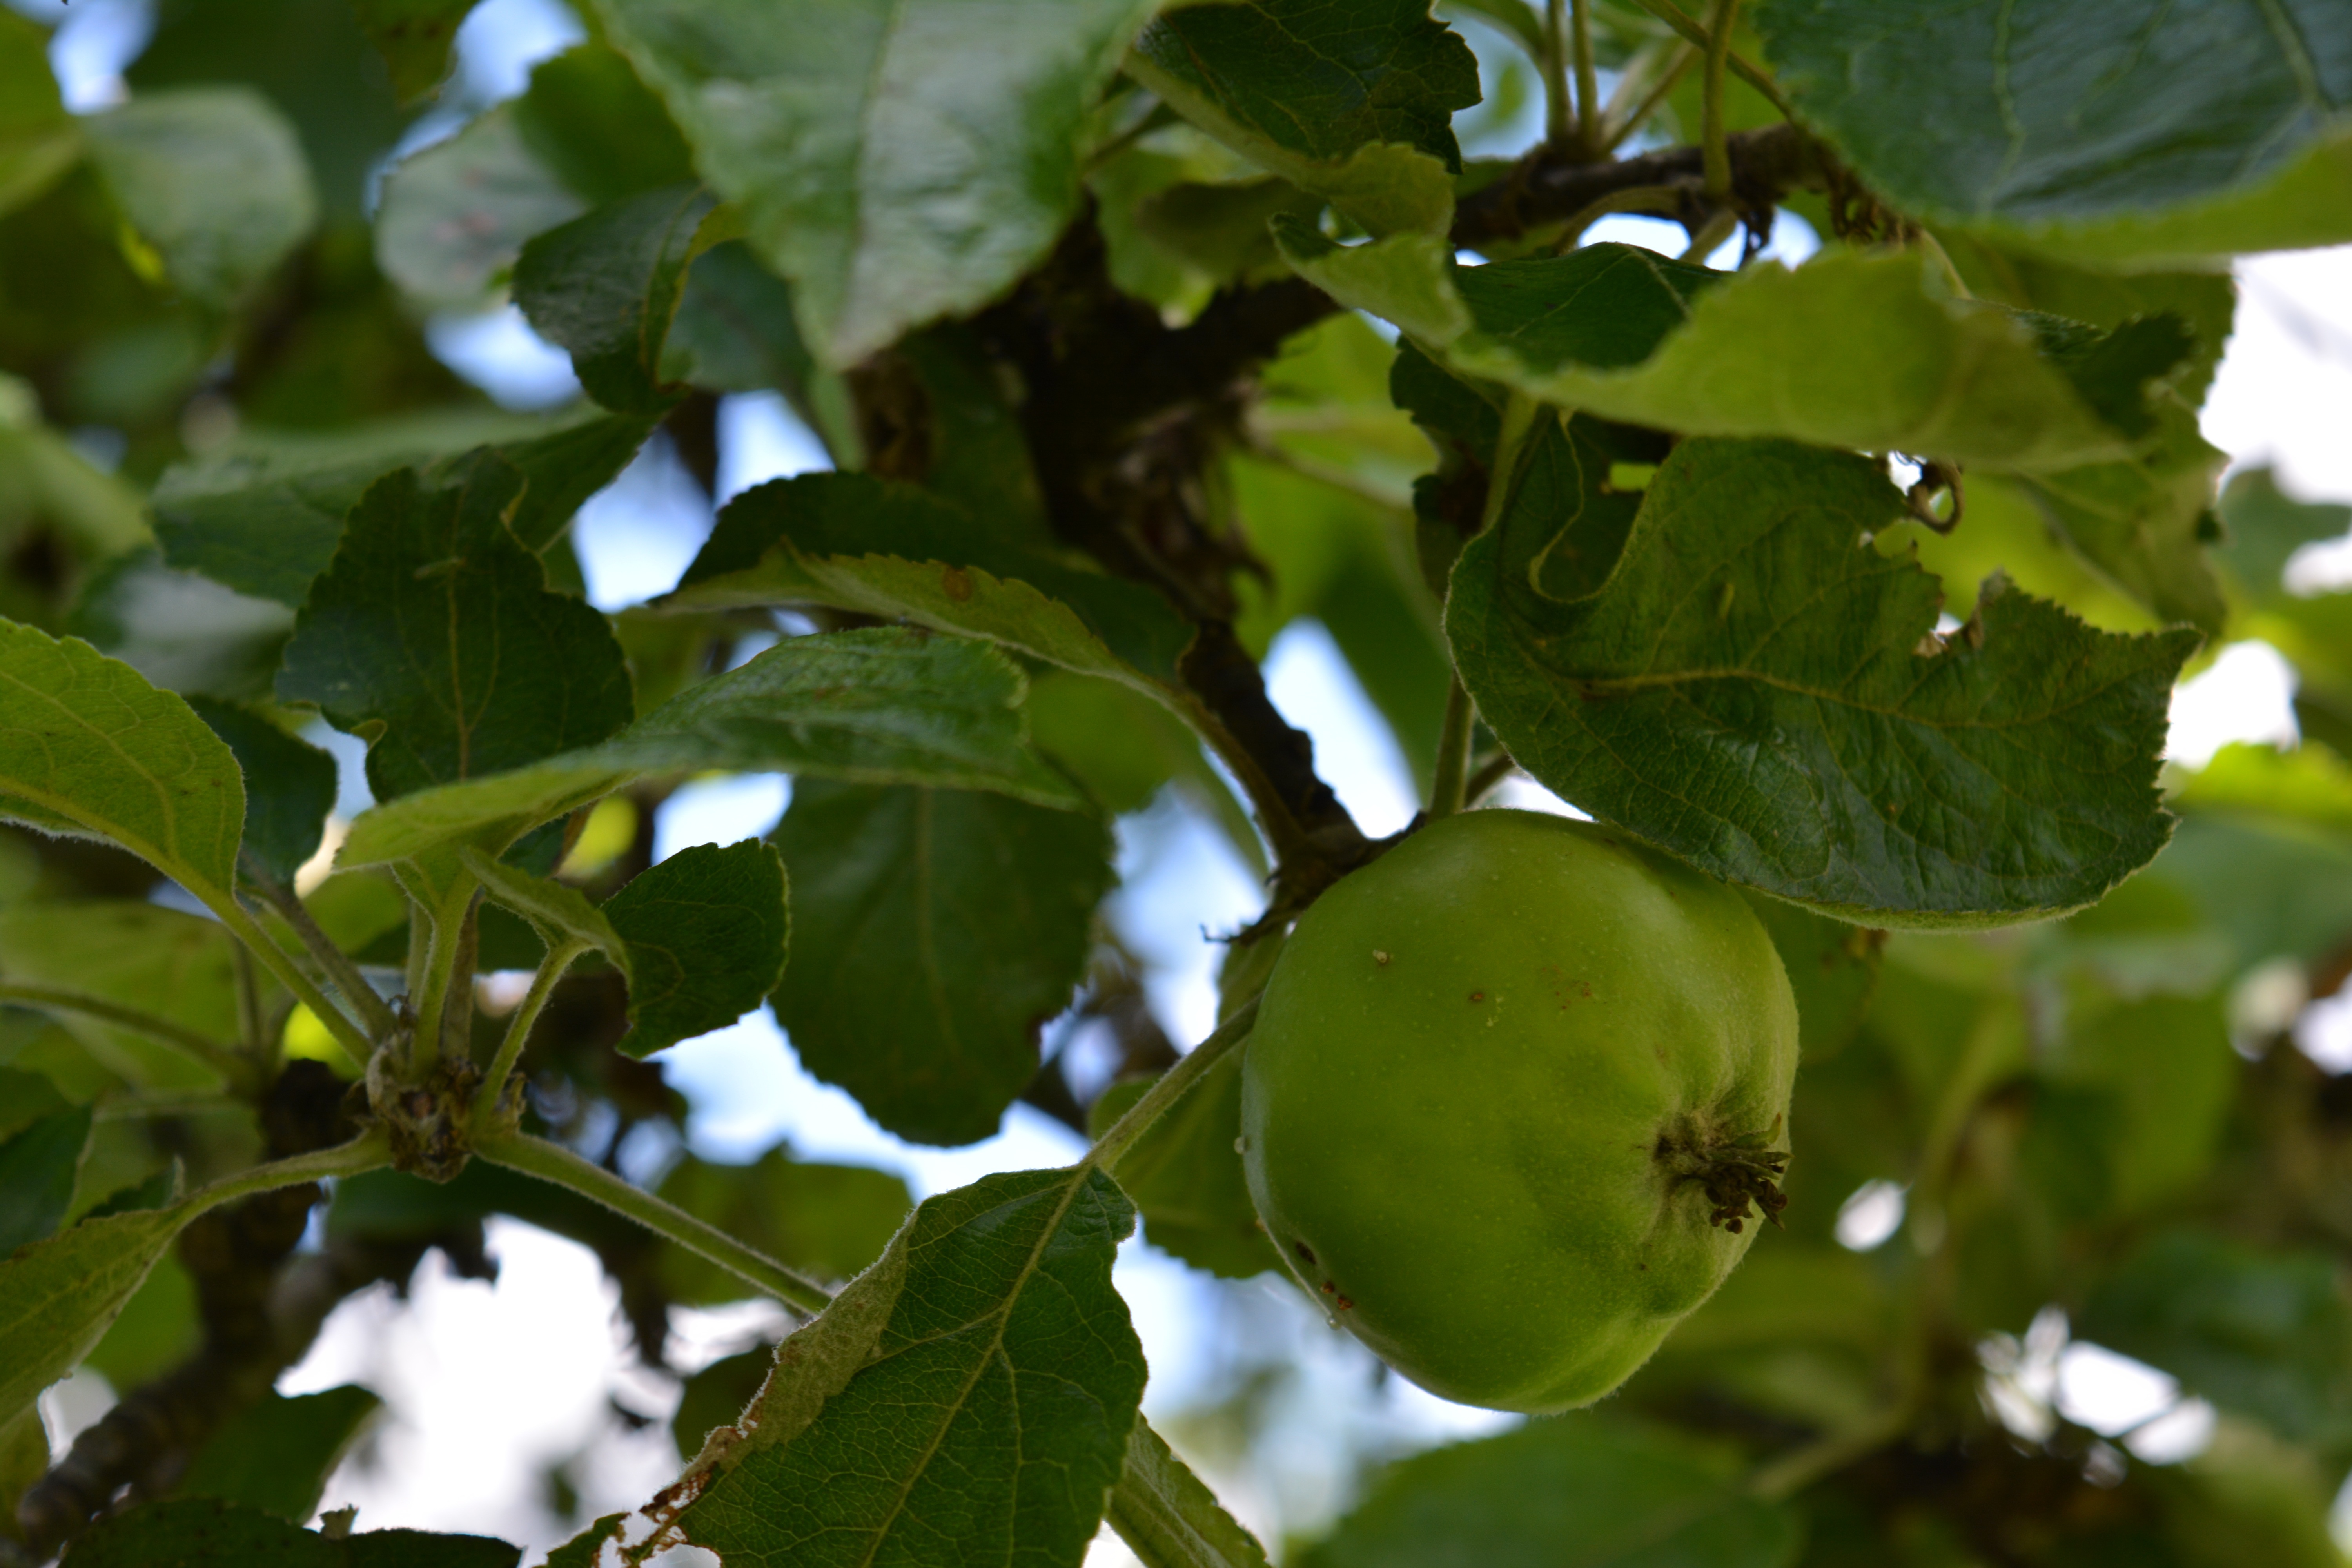
apple, tree, nature, branch, blossom, plant, fruit, sunlight, leaf, flower, food, green, produce, botany, garden, flora, leaves, shrub, deciduous, immature, apple tree, flowering plant, coccoloba uvifera, woody plant, land plant